Denez Prigent

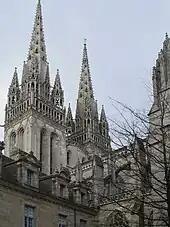
Quimper Cathedral, one of the stops of Tro Breizh.

At his wife's request, Prigent attended the first rave party held in Rennes, in 1993, in spite of his negative prejudice. There, he discovered a music that, like Breton music, is primarily meant to support dancing. Noticing that electronic music and Breton music are based on similar rhythms and notes closed to one another, he contemplated using it to accompany his songs.